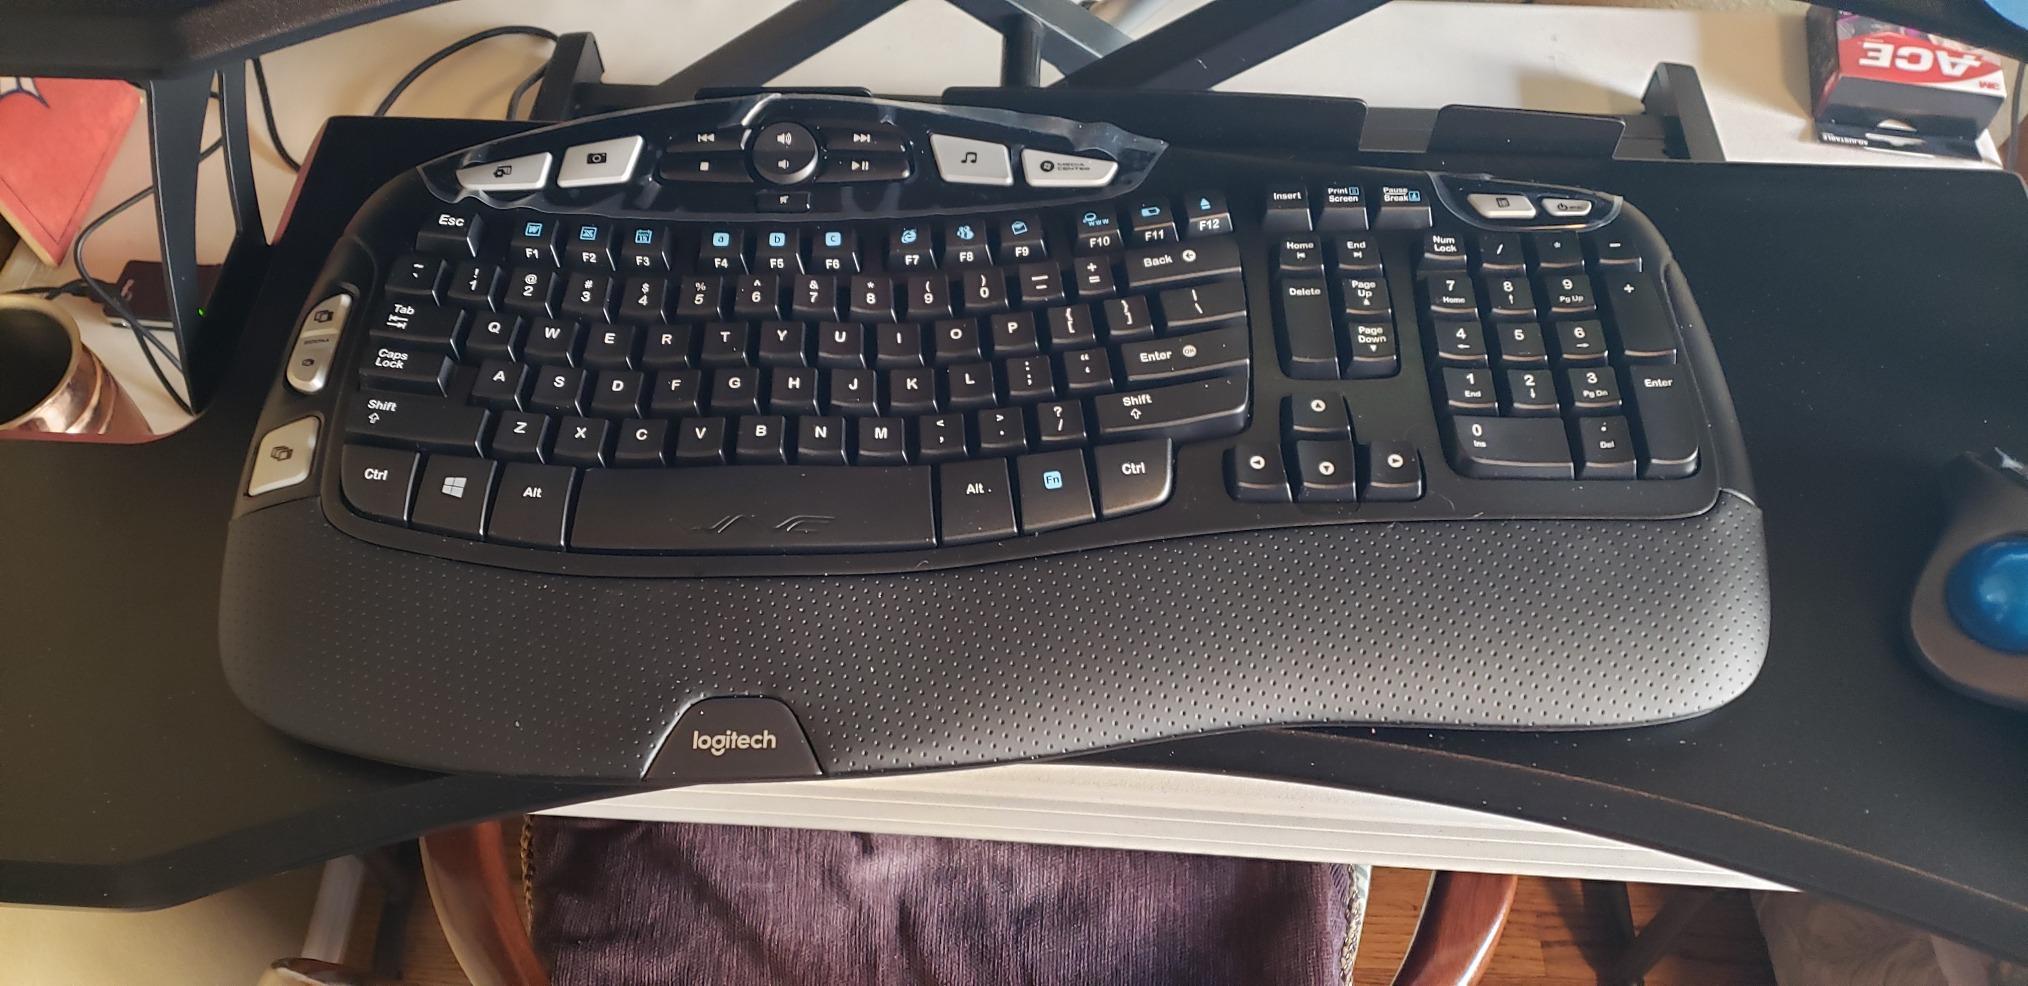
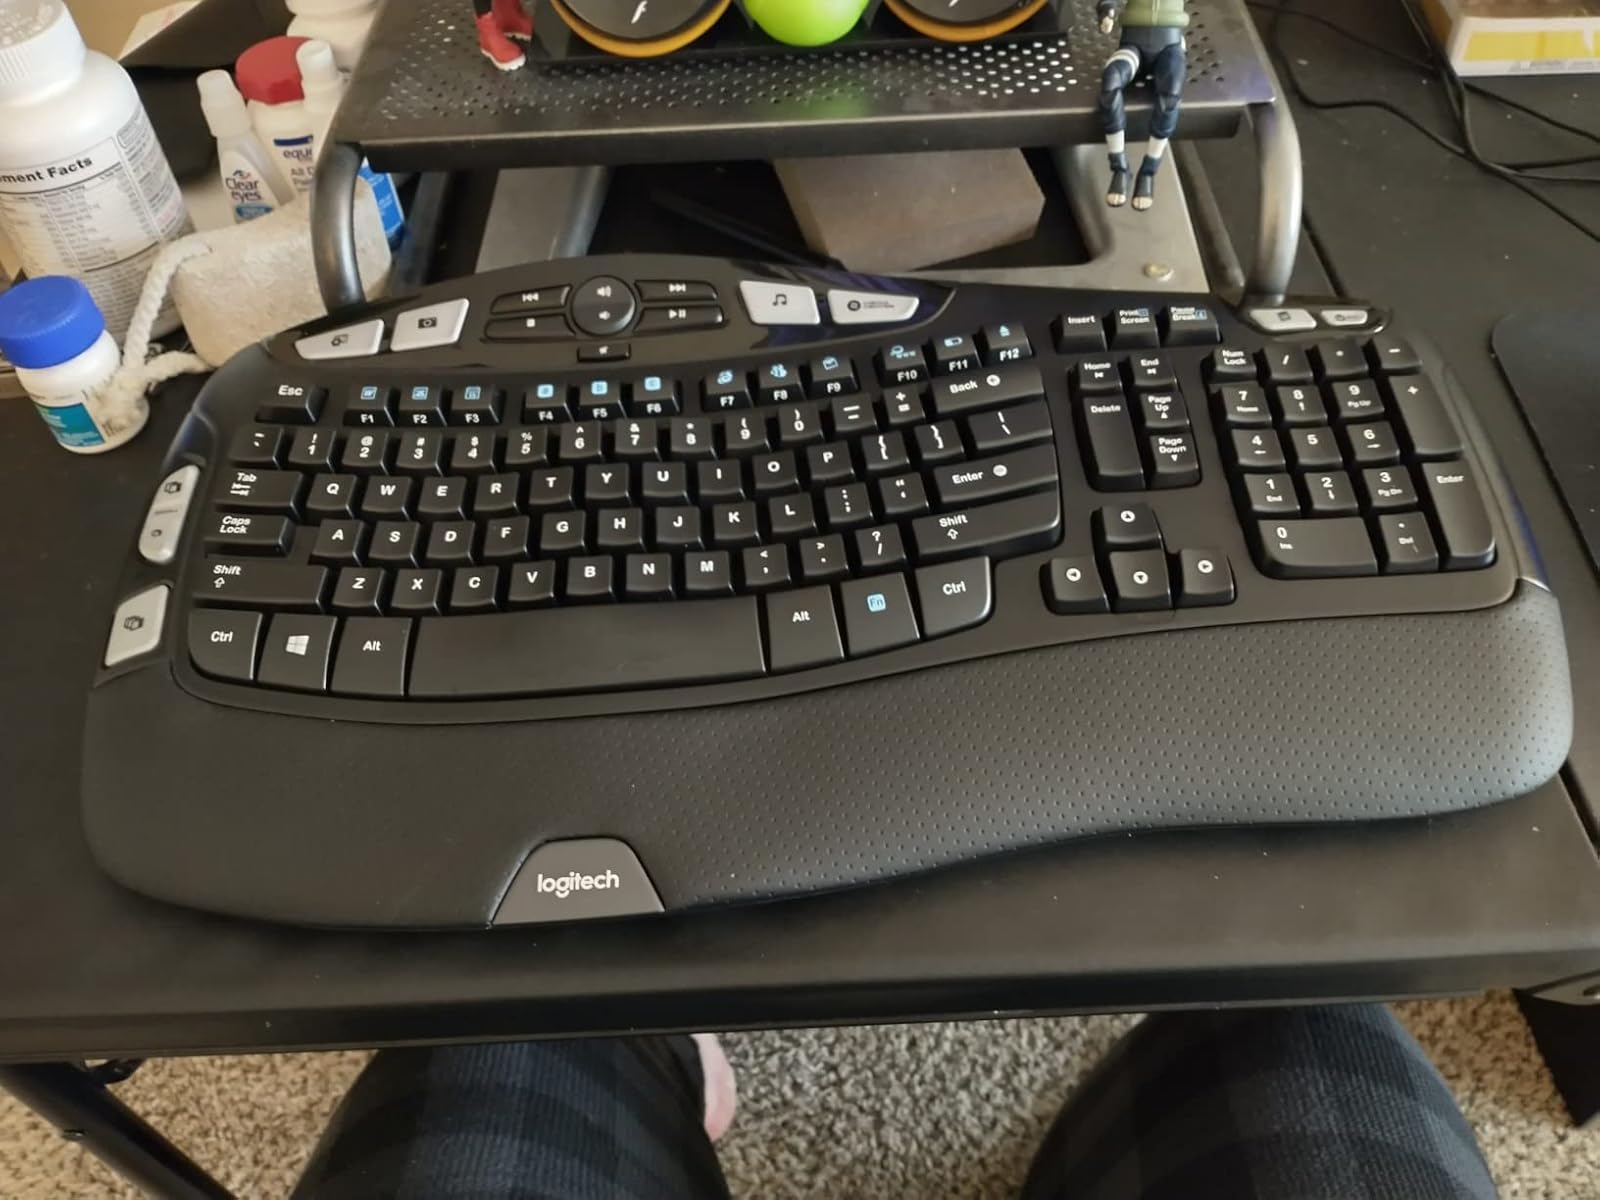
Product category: keyboard
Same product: yes